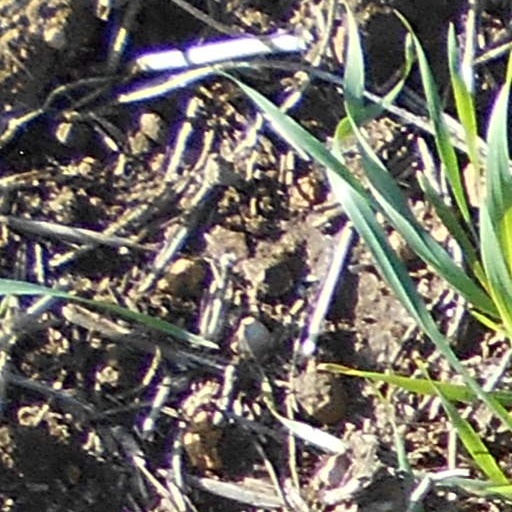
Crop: wheat